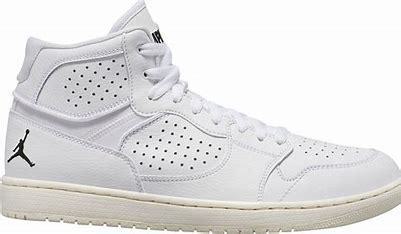
Brand: Jordan
Model: Access